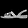
Label: Sandal